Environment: real
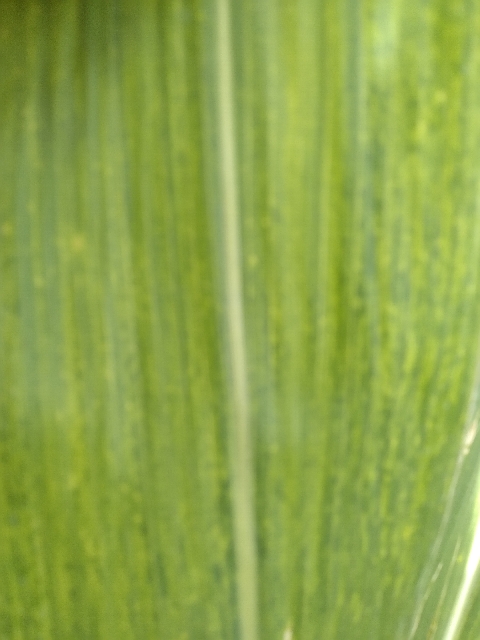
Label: lethal_necrosis